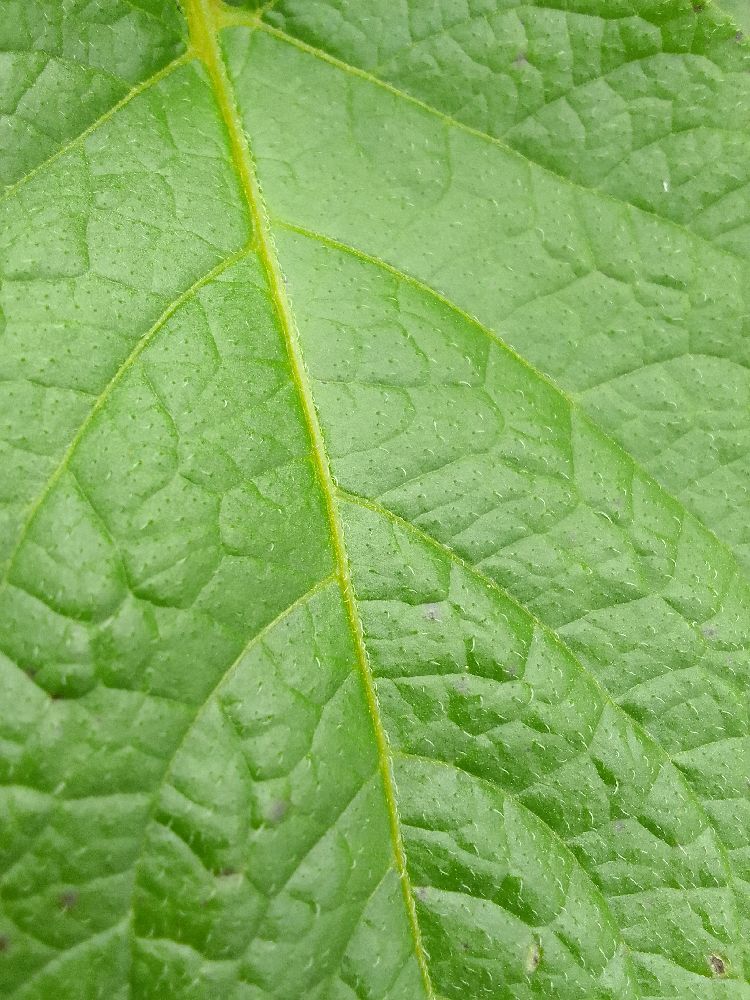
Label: Healthy